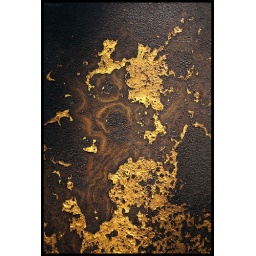
Peeling yellow paint on an old rusty vehicle at a Train Museum in North Carolina.